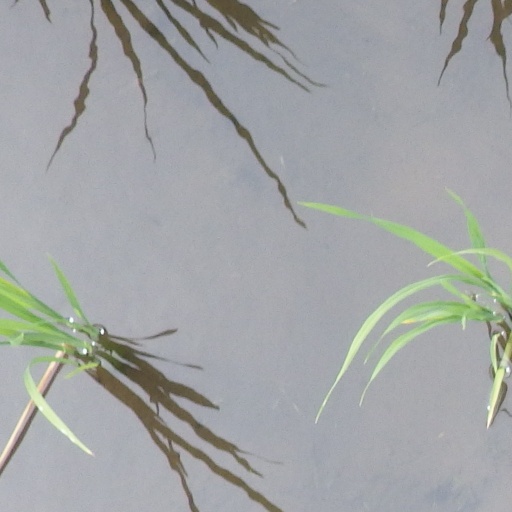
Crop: rice